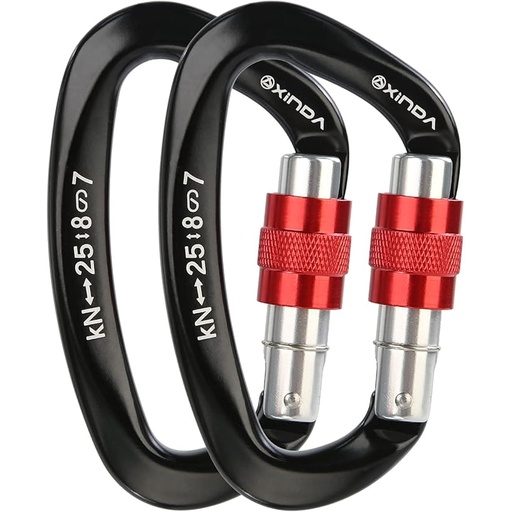
Screwgate Locking Carabiner Clip - Professional Rock Climbing Carabiner Screw Lock,Heavy Duty Carabiners for Climbing,Mountaineer,Hammock,Camping,Outdoor Equipment
About This D Shape Carabiner: Classic D shape carries the majority of the load toward the spine,the carabiner's strongest axis.Keylock nose guards against snagging. D shape is particularly suited for connection to equipment such as a belay system,a pulley,descenders or the end of a lanyard.It is efficient in a variety of situations and provides good handling and grip,even when wearing gloves. Heavy Duty Carabiner: Major axis: 25KN (5500lbs), Minor axis: 8kN, Open gate: 7kN, CE/UIAA certified.(Tips:The rating on the carabiner is a result based on the lab test,which might vary in practice.) Screw Lock Carabiner: Easy-to-open system,you can easily lock it by turning the screw, then turn it in the opposite direction and turn it on again to unlock it. Specification: Length: 3.93”; Width: 2.20”; Opening Gate: 0.67”.Hot-forged,aluminium alloy carabiner is a mere 59g (2.10 Oz.) in weight.Widely used in many activities: Climbing, expanding, exploratory caverns, downhill, rescue, high-altitude operations, project protection hoisting, etc What You Get: 2 pcs carabiner. 30 days no reason to return, 90-days money back policy for quality-related issues give you 100% satisfaction,please buy without worry. Overview Color : 2 pcs Black Material : Aluminum Brand : XINDA Item Weight : 2.1 Ounces Recommended Uses For Product : Climbing,Camping,Hammock
Brand: XINDA
Category: Sporting Goods > Outdoor Recreation > Climbing > Carabiners